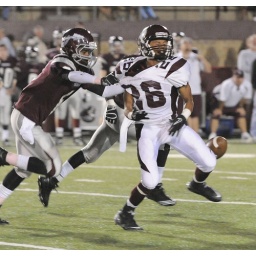
Photo Earl Neikirk/Bristol Herald Courier. THS #26 Michael Fersner gets the ball striped away by DB #6 Malik Foreman.